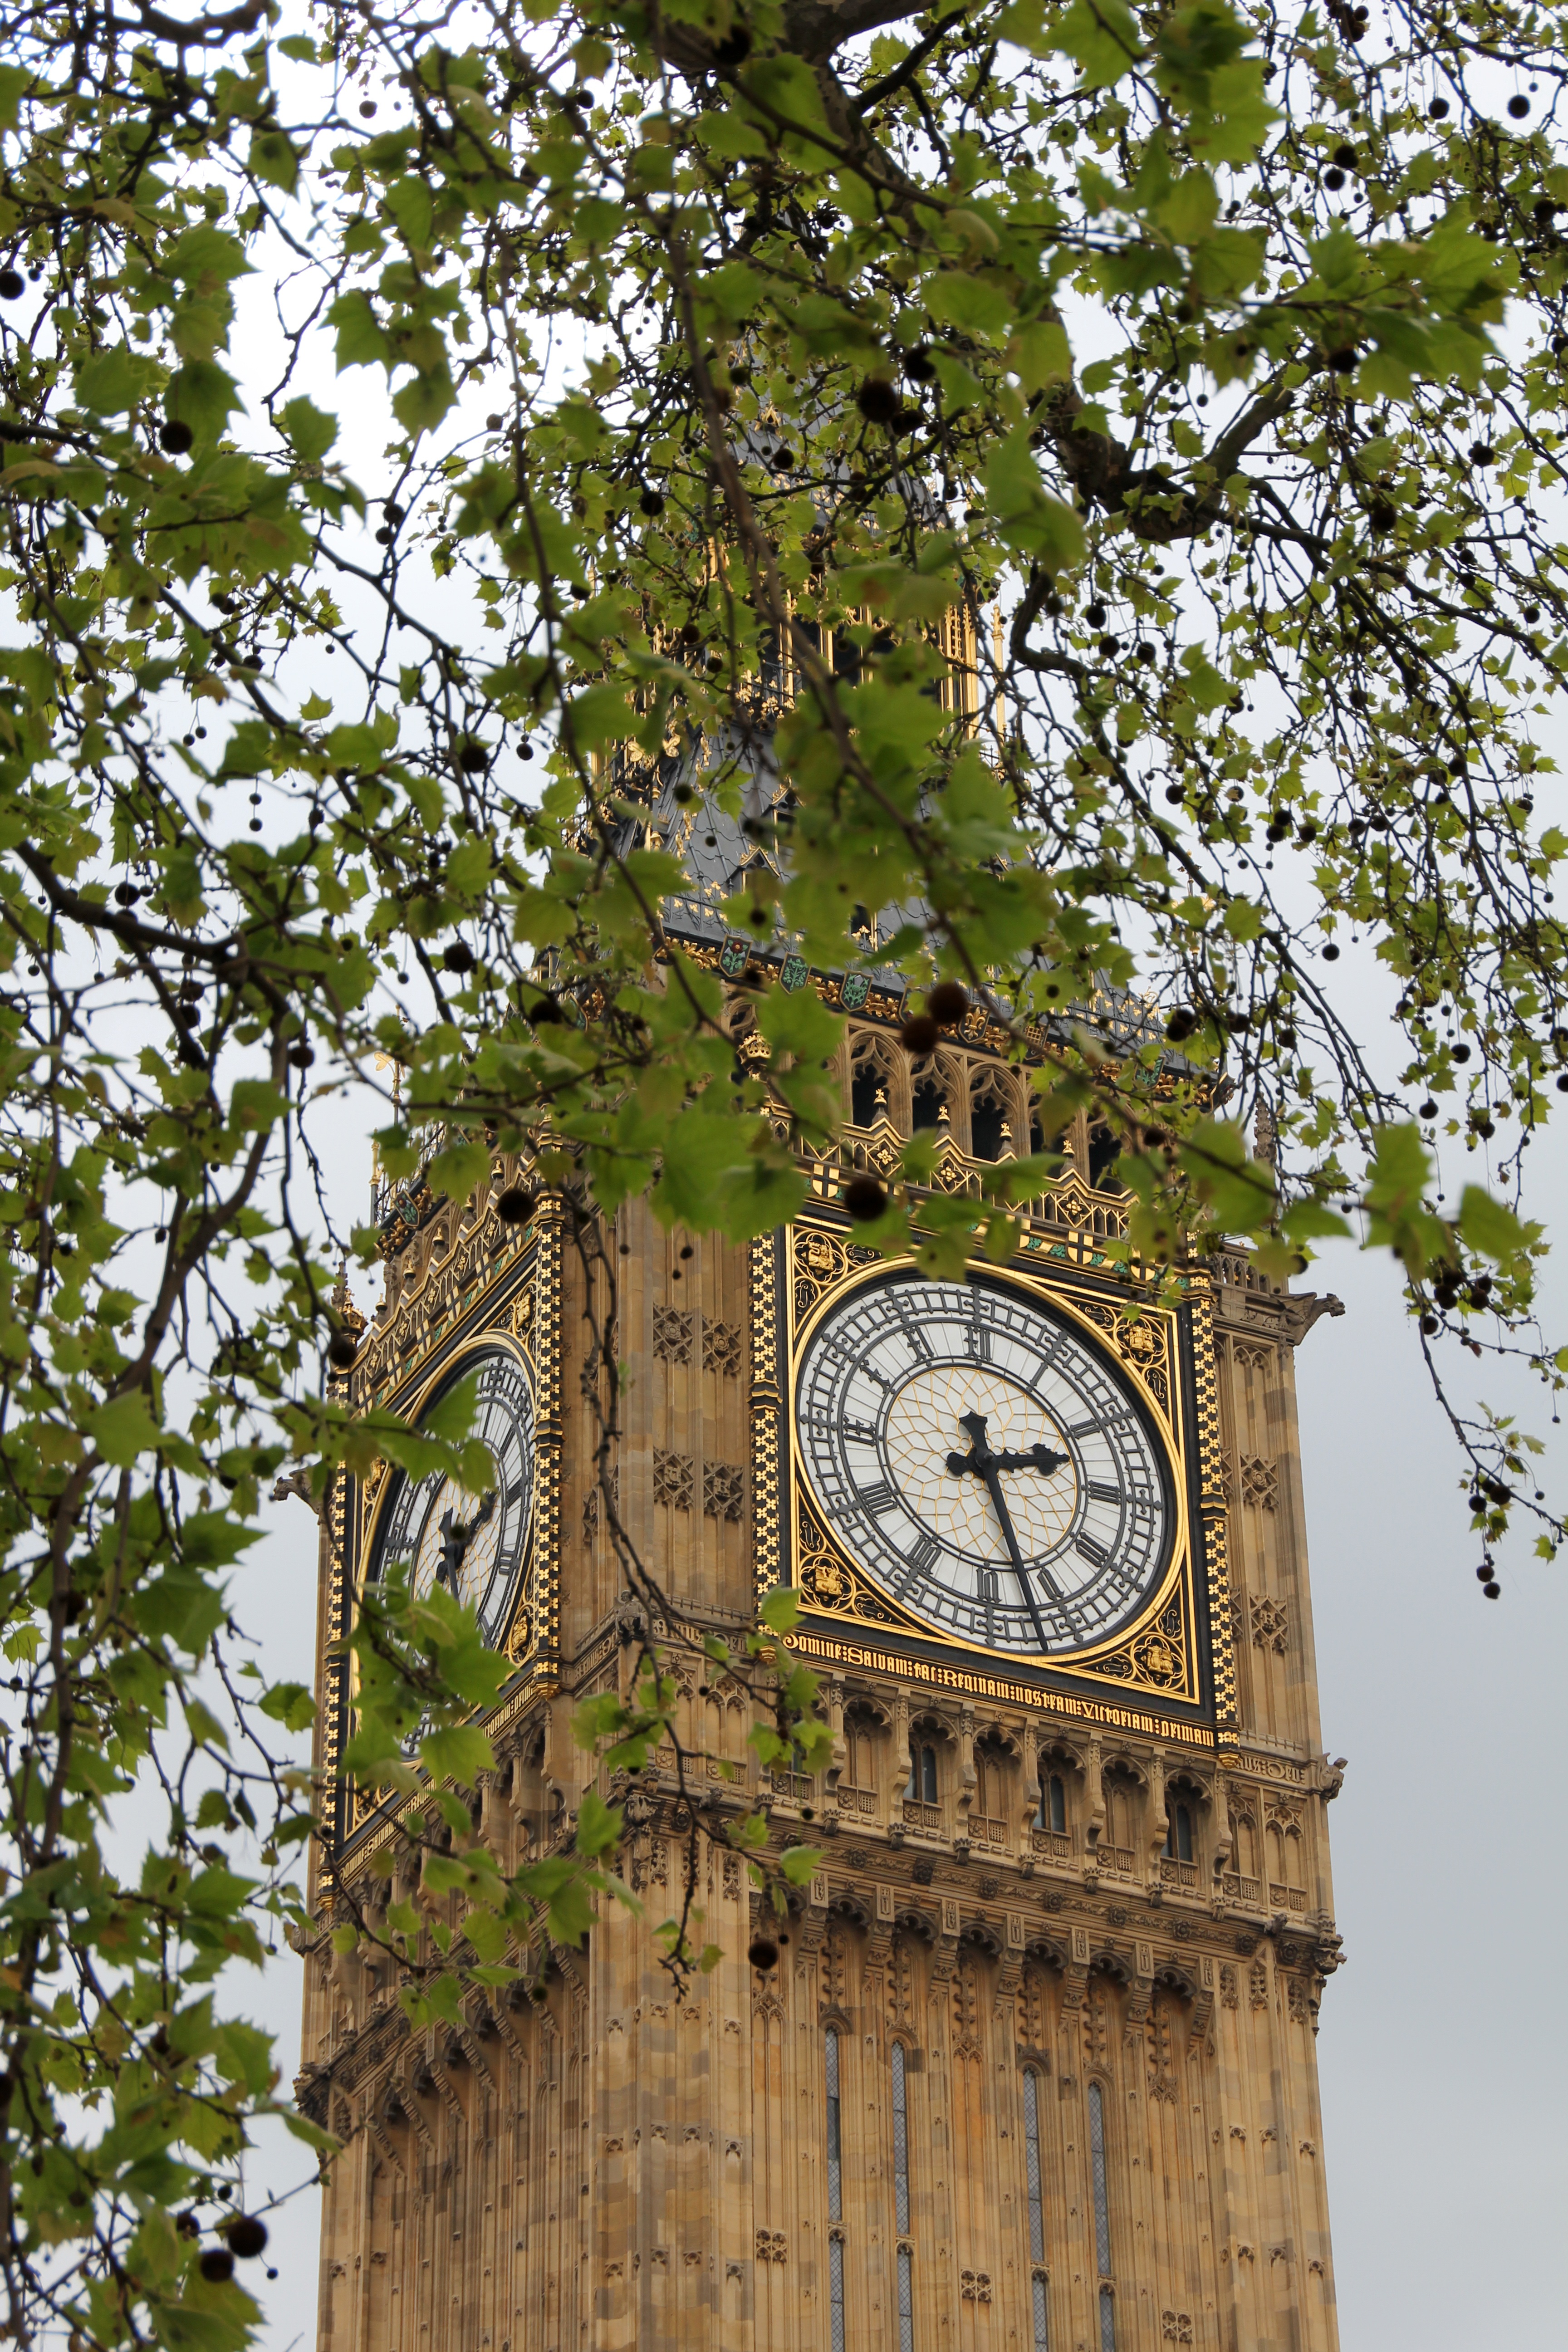
tree, travel, tower, landmark, sightseeing, chapel, tourism, big ben, places of interest, england, london, kingdom, united kingdom, man made object, woody plant